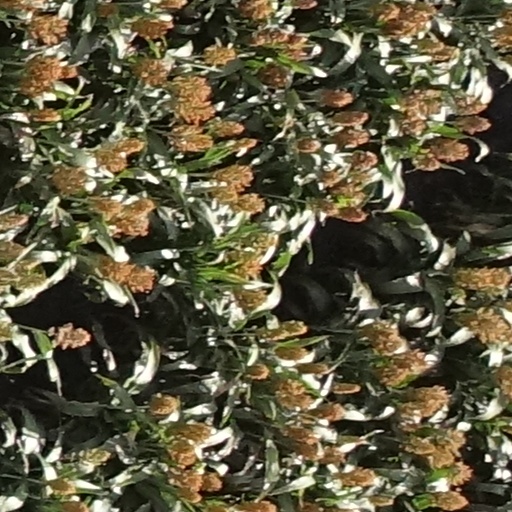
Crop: sorghum